Stanley Internment Camp

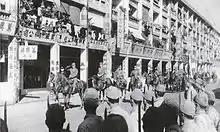
Japanese troops march on Queen's Road, Hong Kong in December 1941, after the British surrender

In 1939, the British government had drawn up evacuation plans for the British and other European residents of Hong Kong, which was a Crown colony of the United Kingdom (UK) at the time. The War Office thought the city would inevitably fall to Japanese forces in the event of an attack, so it should not be reinforced with more defensive forces. The presence of a large number of British women and children would have been an "embarrassment" for the government when the Japanese forces took Hong Kong, and additionally it was thought the internment of thousands of British civilians would cause unnecessary suffering and serve the Japanese as propaganda material. In July 1940, the colonial government of Hong Kong received orders from the UK to proceed with the evacuations. By 3 August, all service families and registered non-service British women and children were moved to the Philippines. However, the hurried compulsory evacuations prompted criticism from many evacuees, their husbands, and their employees, who felt the evacuations were premature and unnecessary. According to historians Bernice Archer and Kent Fedorowich, the local Chinese population were angered by their exclusion from the evacuations and condemned the plans as racist. Additionally, the plans excluded British passport holders who were not of European ancestry. Amidst the criticism, the government subsequently made the evacuations non-compulsory. Existing evacuations already ordered were cancelled provided evacuees volunteered for auxiliary roles, such as nursing or administrative work.